Records of prime ministers of the United Kingdom

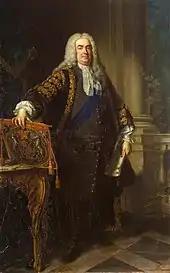
Robert Walpole, the longest-serving prime minister (1721–1742) (7620 days)

The prime minister with the longest single term was Robert Walpole, lasting 20 years and 315 days from 3 April 1721 until 11 February 1742. This is also longer than the accumulated terms of any other prime minister.